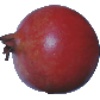
Label: pomegranate